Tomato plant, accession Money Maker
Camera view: vertical (180 deg); turntable rotation: 30 degrees
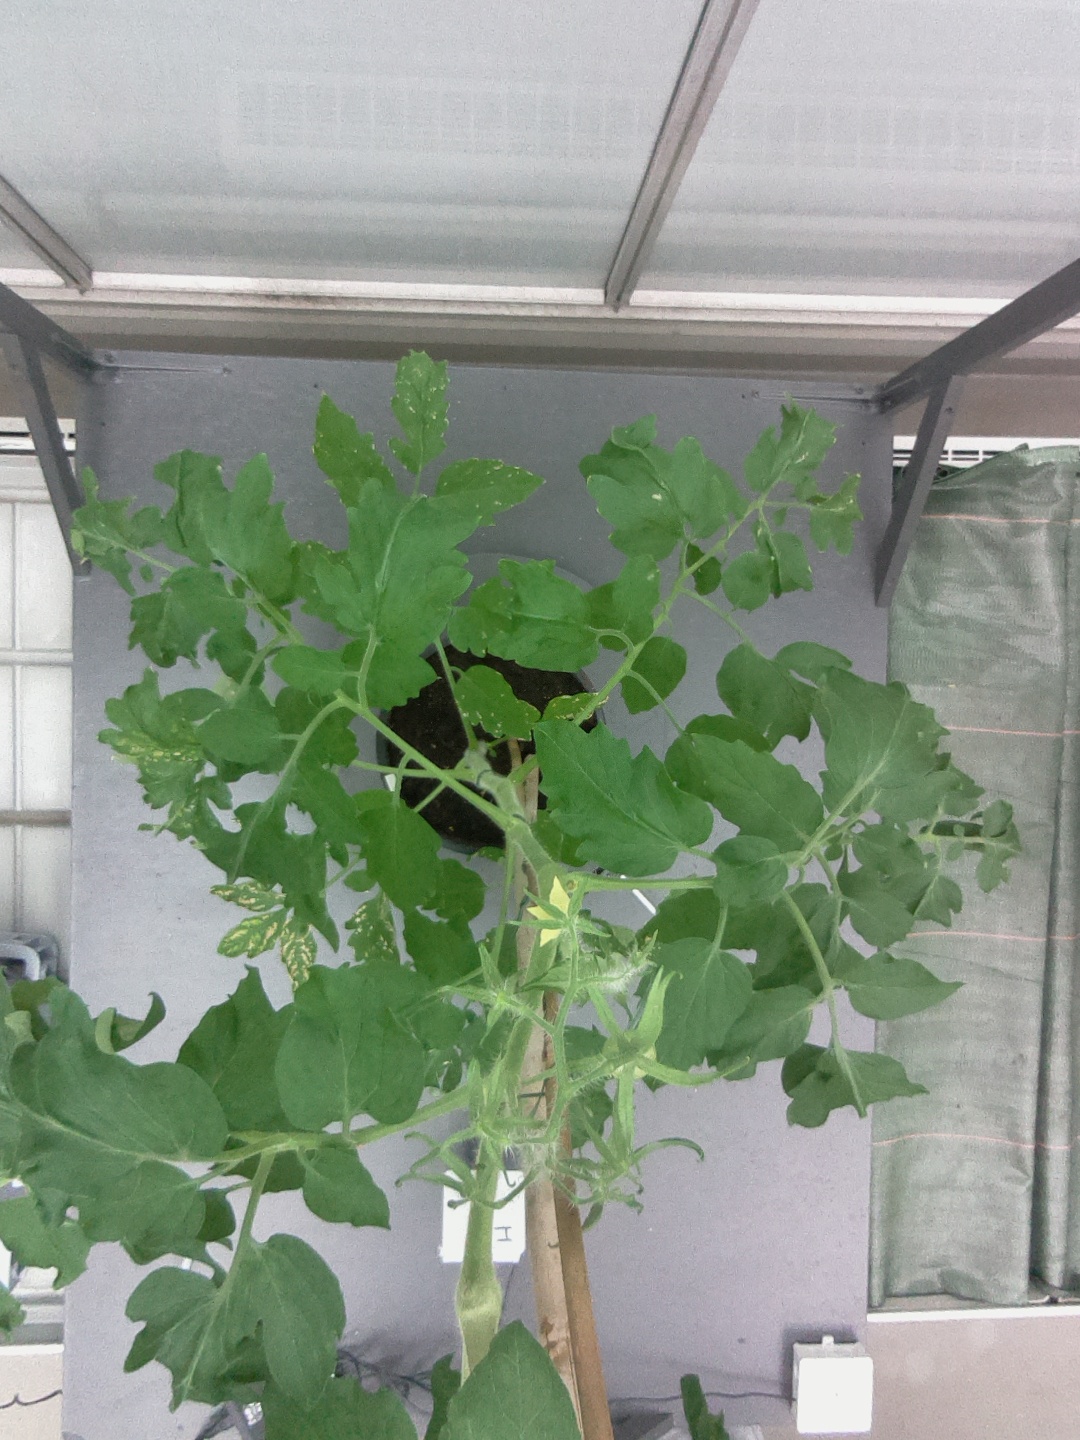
BBCH growth stage 70: Fruits at the main stem or branches visibles